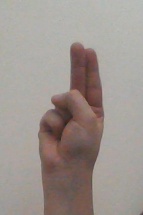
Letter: taa